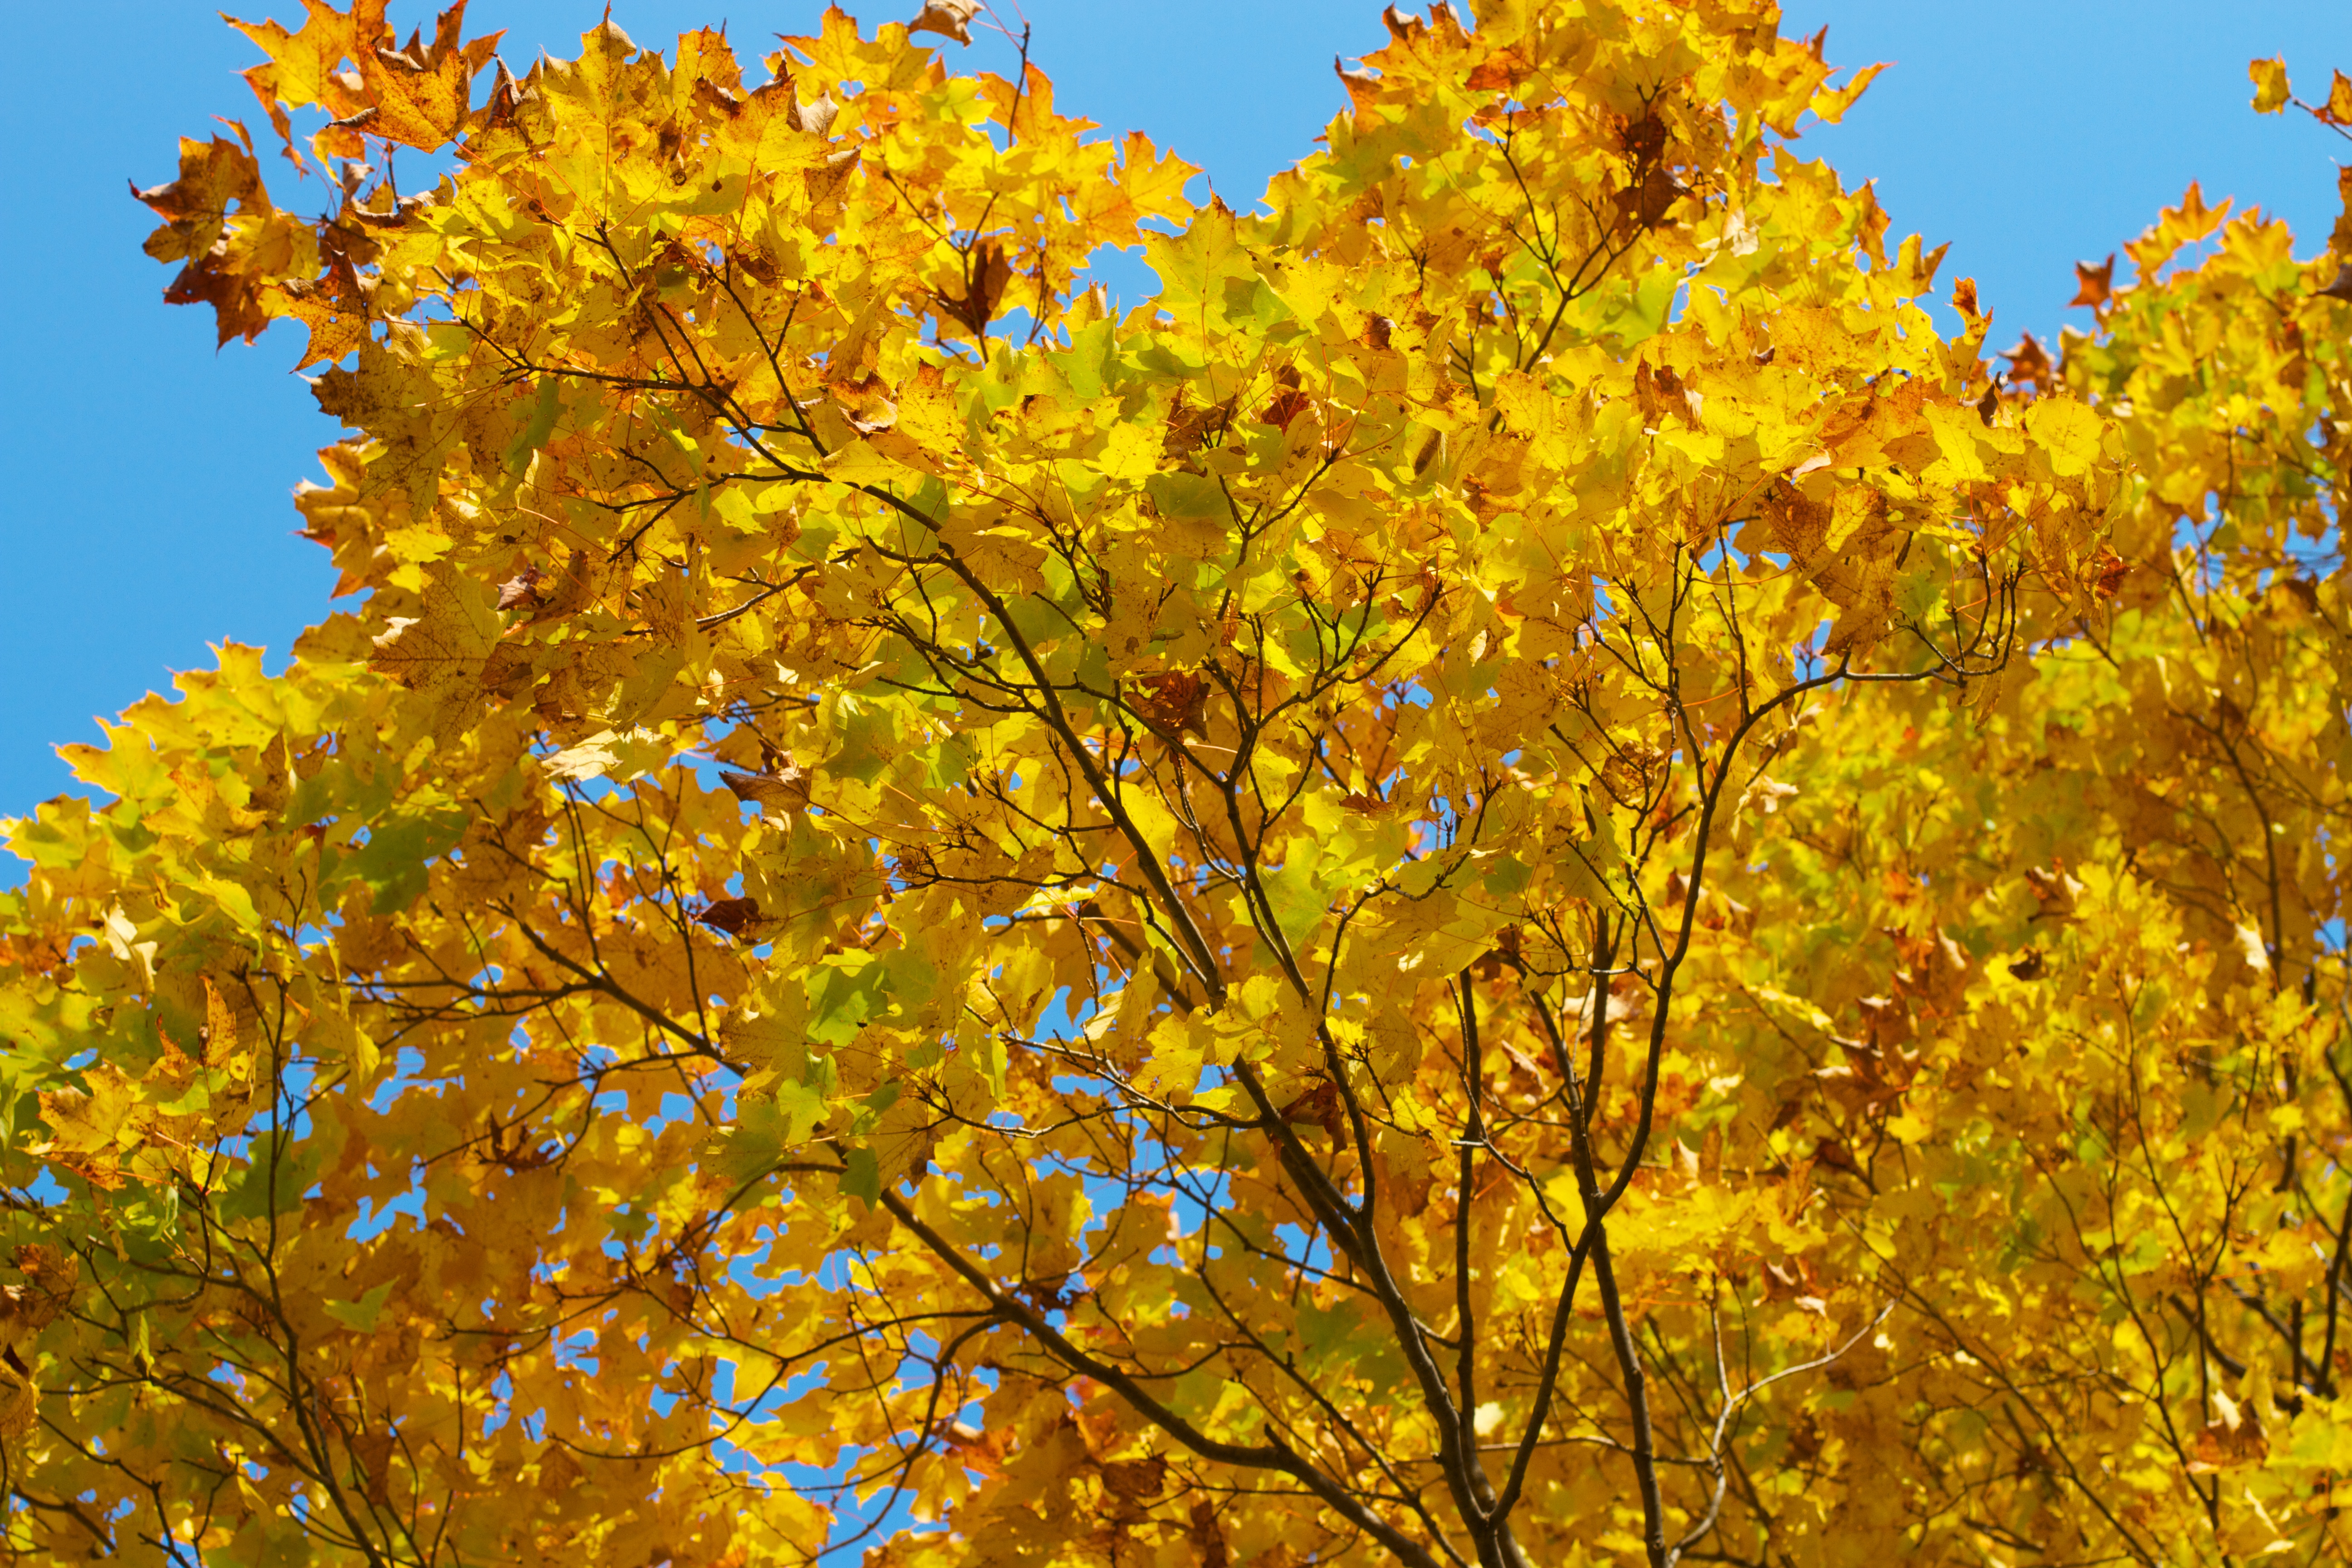
tree, branch, plant, sunlight, leaf, flower, autumn, yellow, season, shrub, deciduous, flowering plant, maidenhair tree, woody plant, land plant